Greater Poland Uprising (1848)

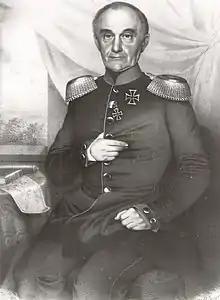
Karl Wilhelm von Willisen

On 19 March 1848, after the Revolution in Berlin succeeded throughout the Spring of Nations, King Frederick William IV of Prussia granted amnesty to the Polish prisoners, who joined the Berlin Home Guard in the evening of 20 March 1848 by founding a "Polish Legion" in the courtyard of the Berlin Palace, and were armed with weapons from the Royal Prussian Arsenal. Ludwik Mierosławski waved the Black-Red-Gold flag of the German Revolution and the prisoners were celebrated by the public. Speeches during the demonstration were made about a joint fight against the Russian Empire for a free and united Germany and an independent Poland. Karol Libelt noted from Berlin that he was under the impression that the whole people wanted a free and independent Poland to serve as a German shield against Russia and that the Polish question would soon be resolved. Volunteers from Berlin tried to join this legion and support the Polish struggle for liberty, with the expectation that the Legion would fight against the Russian rule in Congress Poland, but these volunteers were rejected. Polish emigrants to France, like Adam Czartoryski, who returned to join that legion were allowed to use Prussian railways for free and often received with cheers, e.g. by the revolutionary committees in Cologne French politicians granted money for those trips hoping to remove Polish influence from France, for fear of revolutionary actions. Additionally the French incited Poles to start uprising, as they wanted to secure a diversionary element in case the Holy Alliance would turn its forces against France.